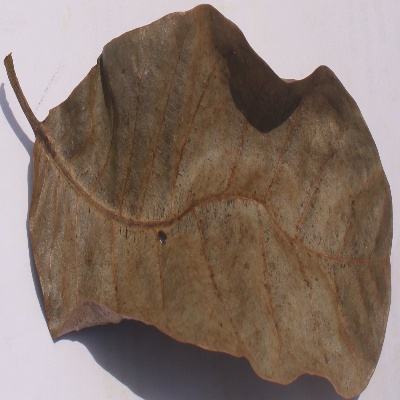
Crop: Cashew
Condition: anthracnose